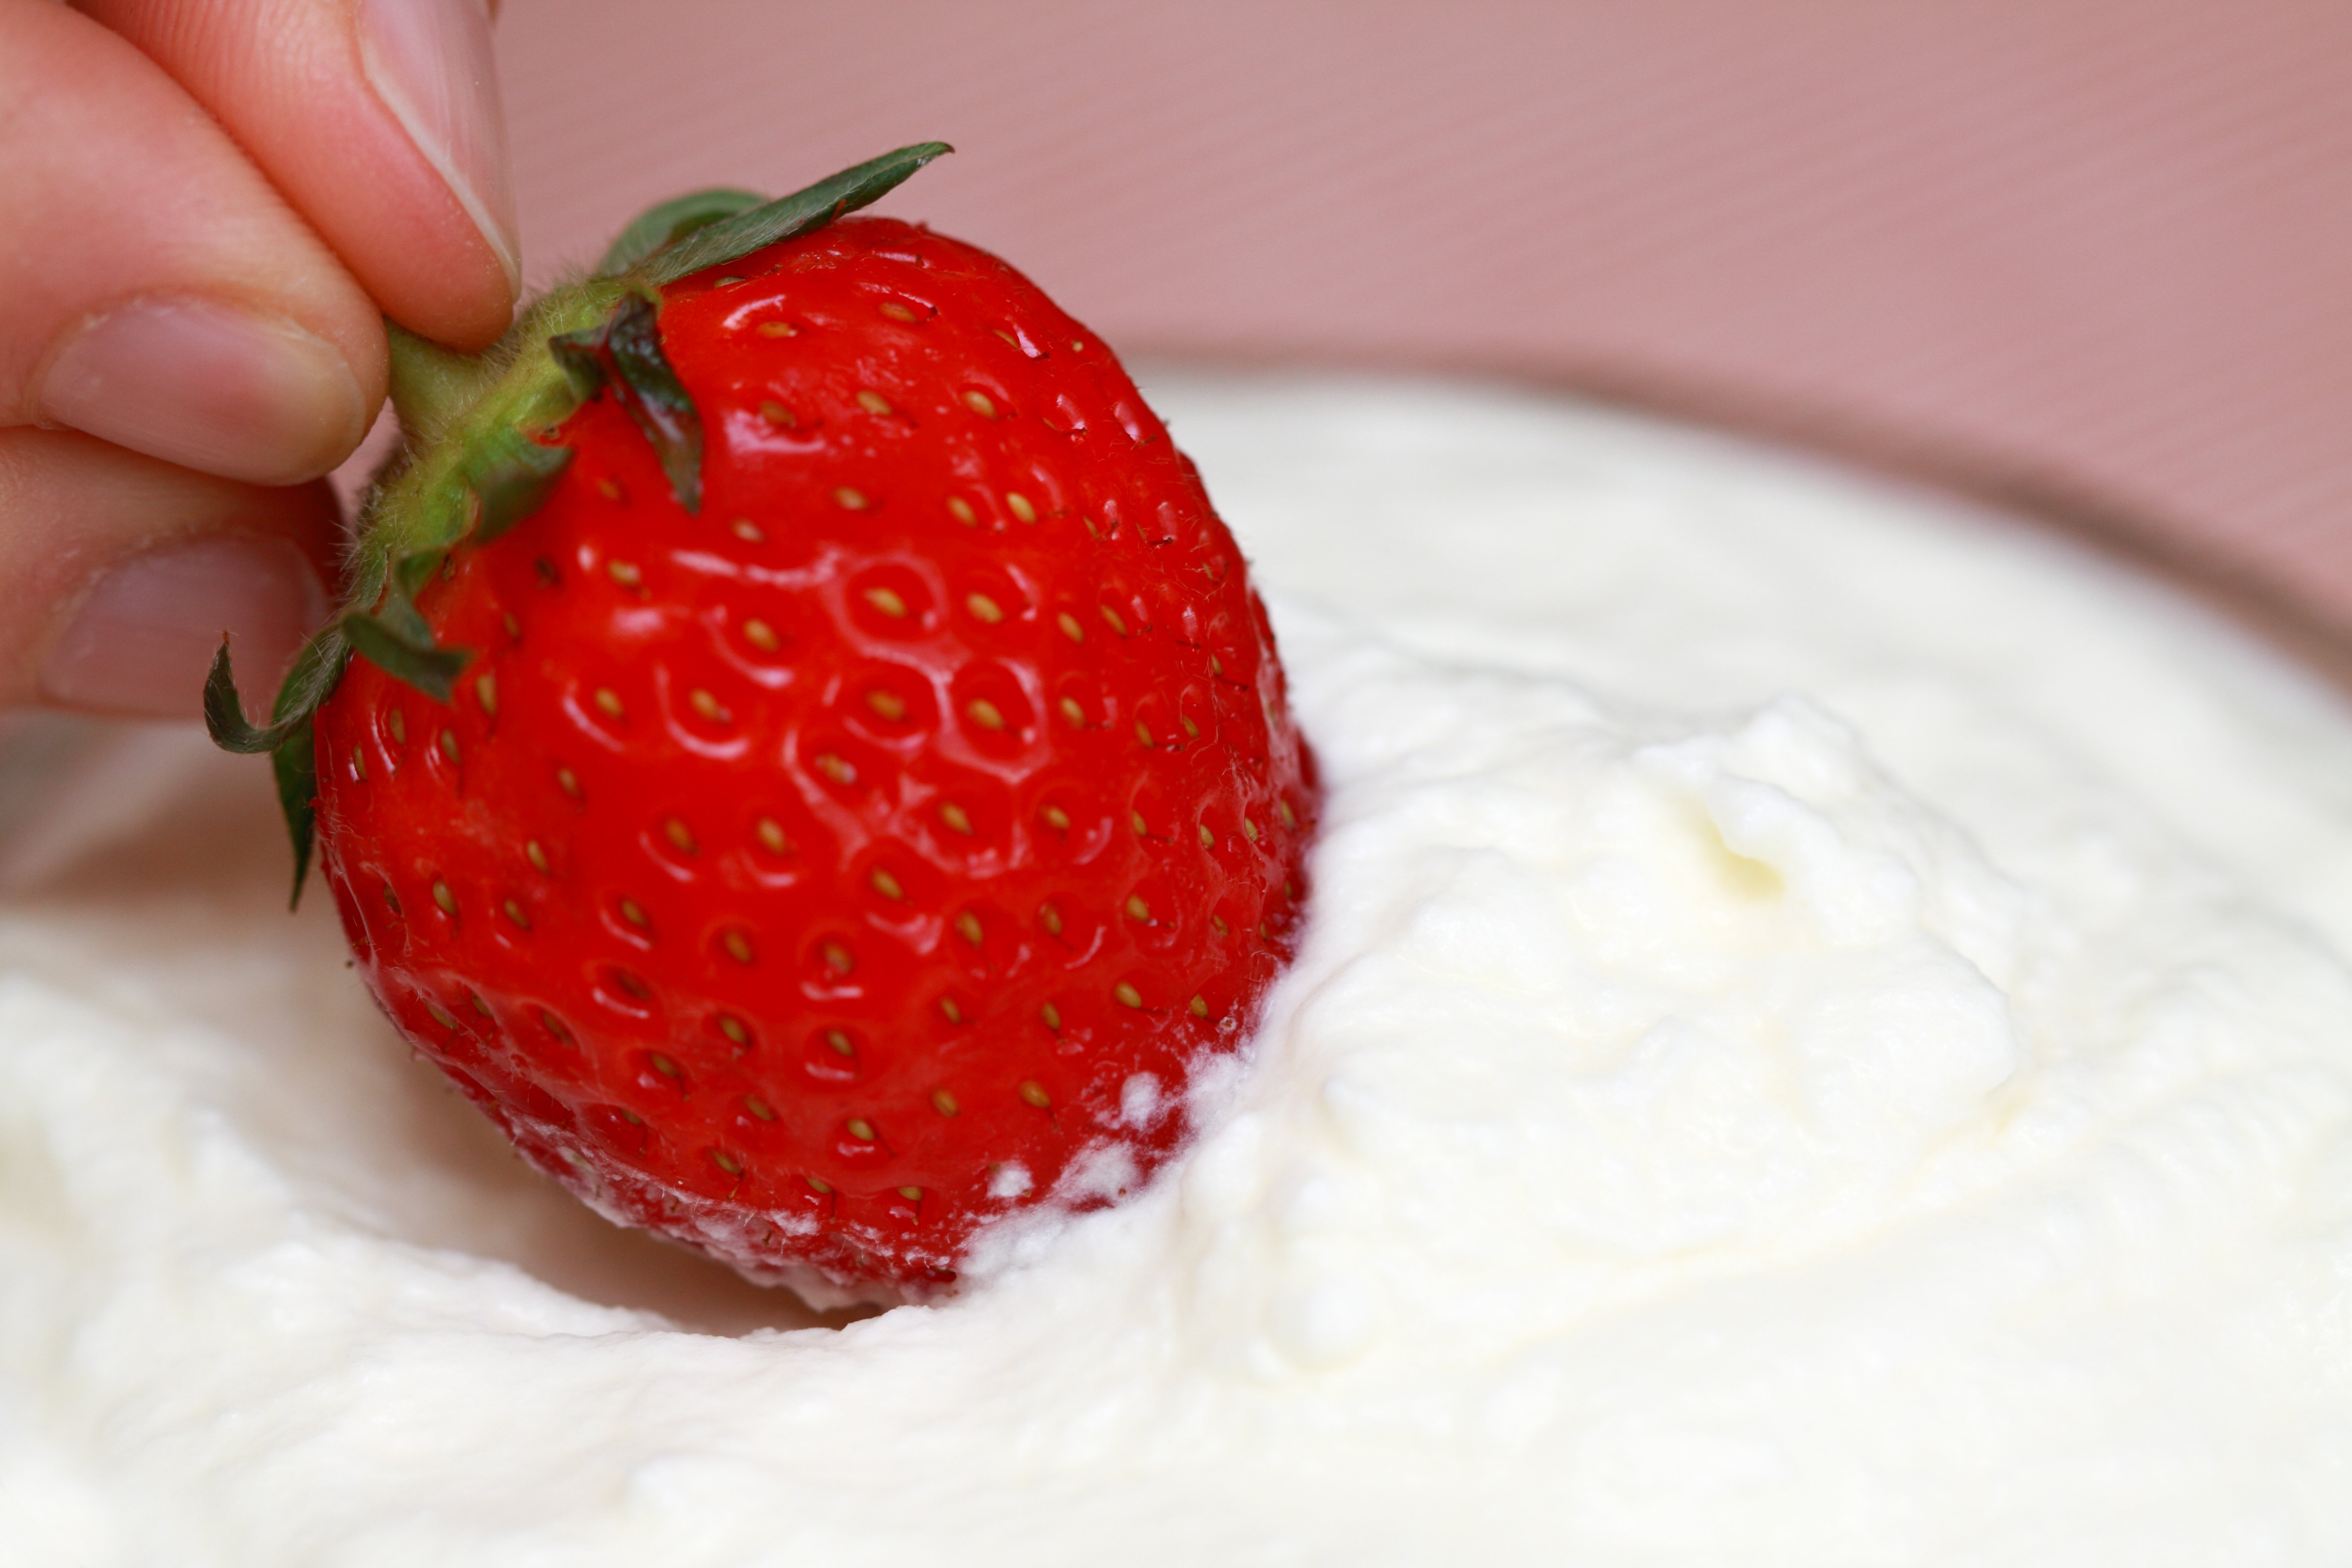
plant, white, fruit, sweet, dip, ripe, food, red, produce, fresh, dessert, cream, delicious, strawberry, whipped cream, fingers, whipped, refreshment, strawberries, pavlova, dipped, frutti di bosco